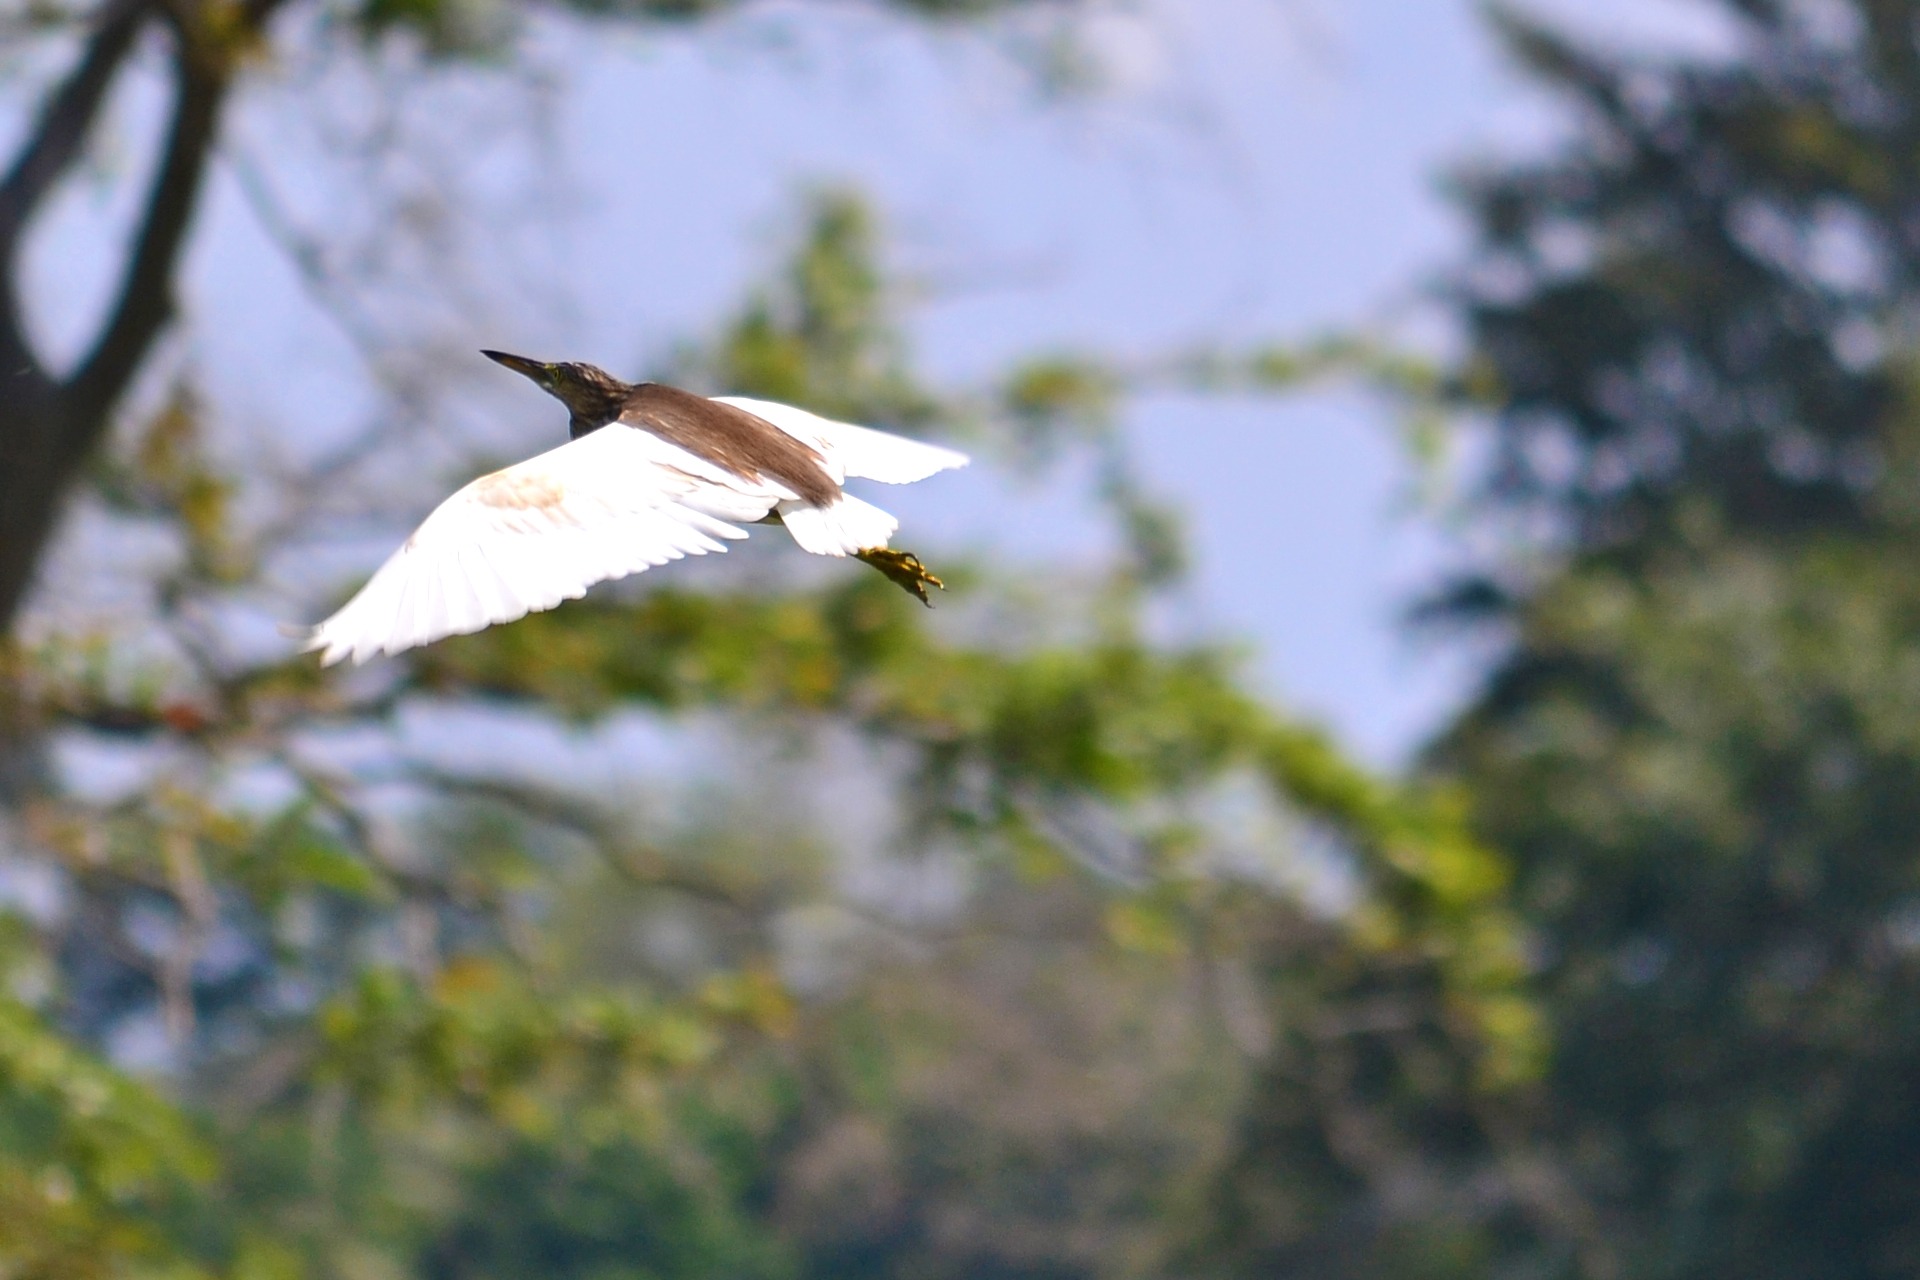
nature, branch, bird, sunlight, leaf, flower, flying, wildlife, fauna, wings, vertebrate, crane, sri lanka, ceylon, old world flycatcher, perching bird, mawanella, nikawaratiya